Burma (wargame)

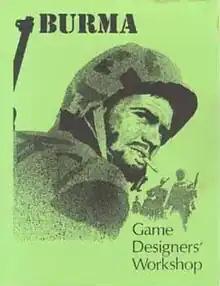
Rulebook cover with artwork by Rodger B. MacGowan

Burma is a board wargame published by Game Designer's Workshop (GDW) in 1976 that simulates the battle between Japan and an alliance of nations for control of Burma during World War II.